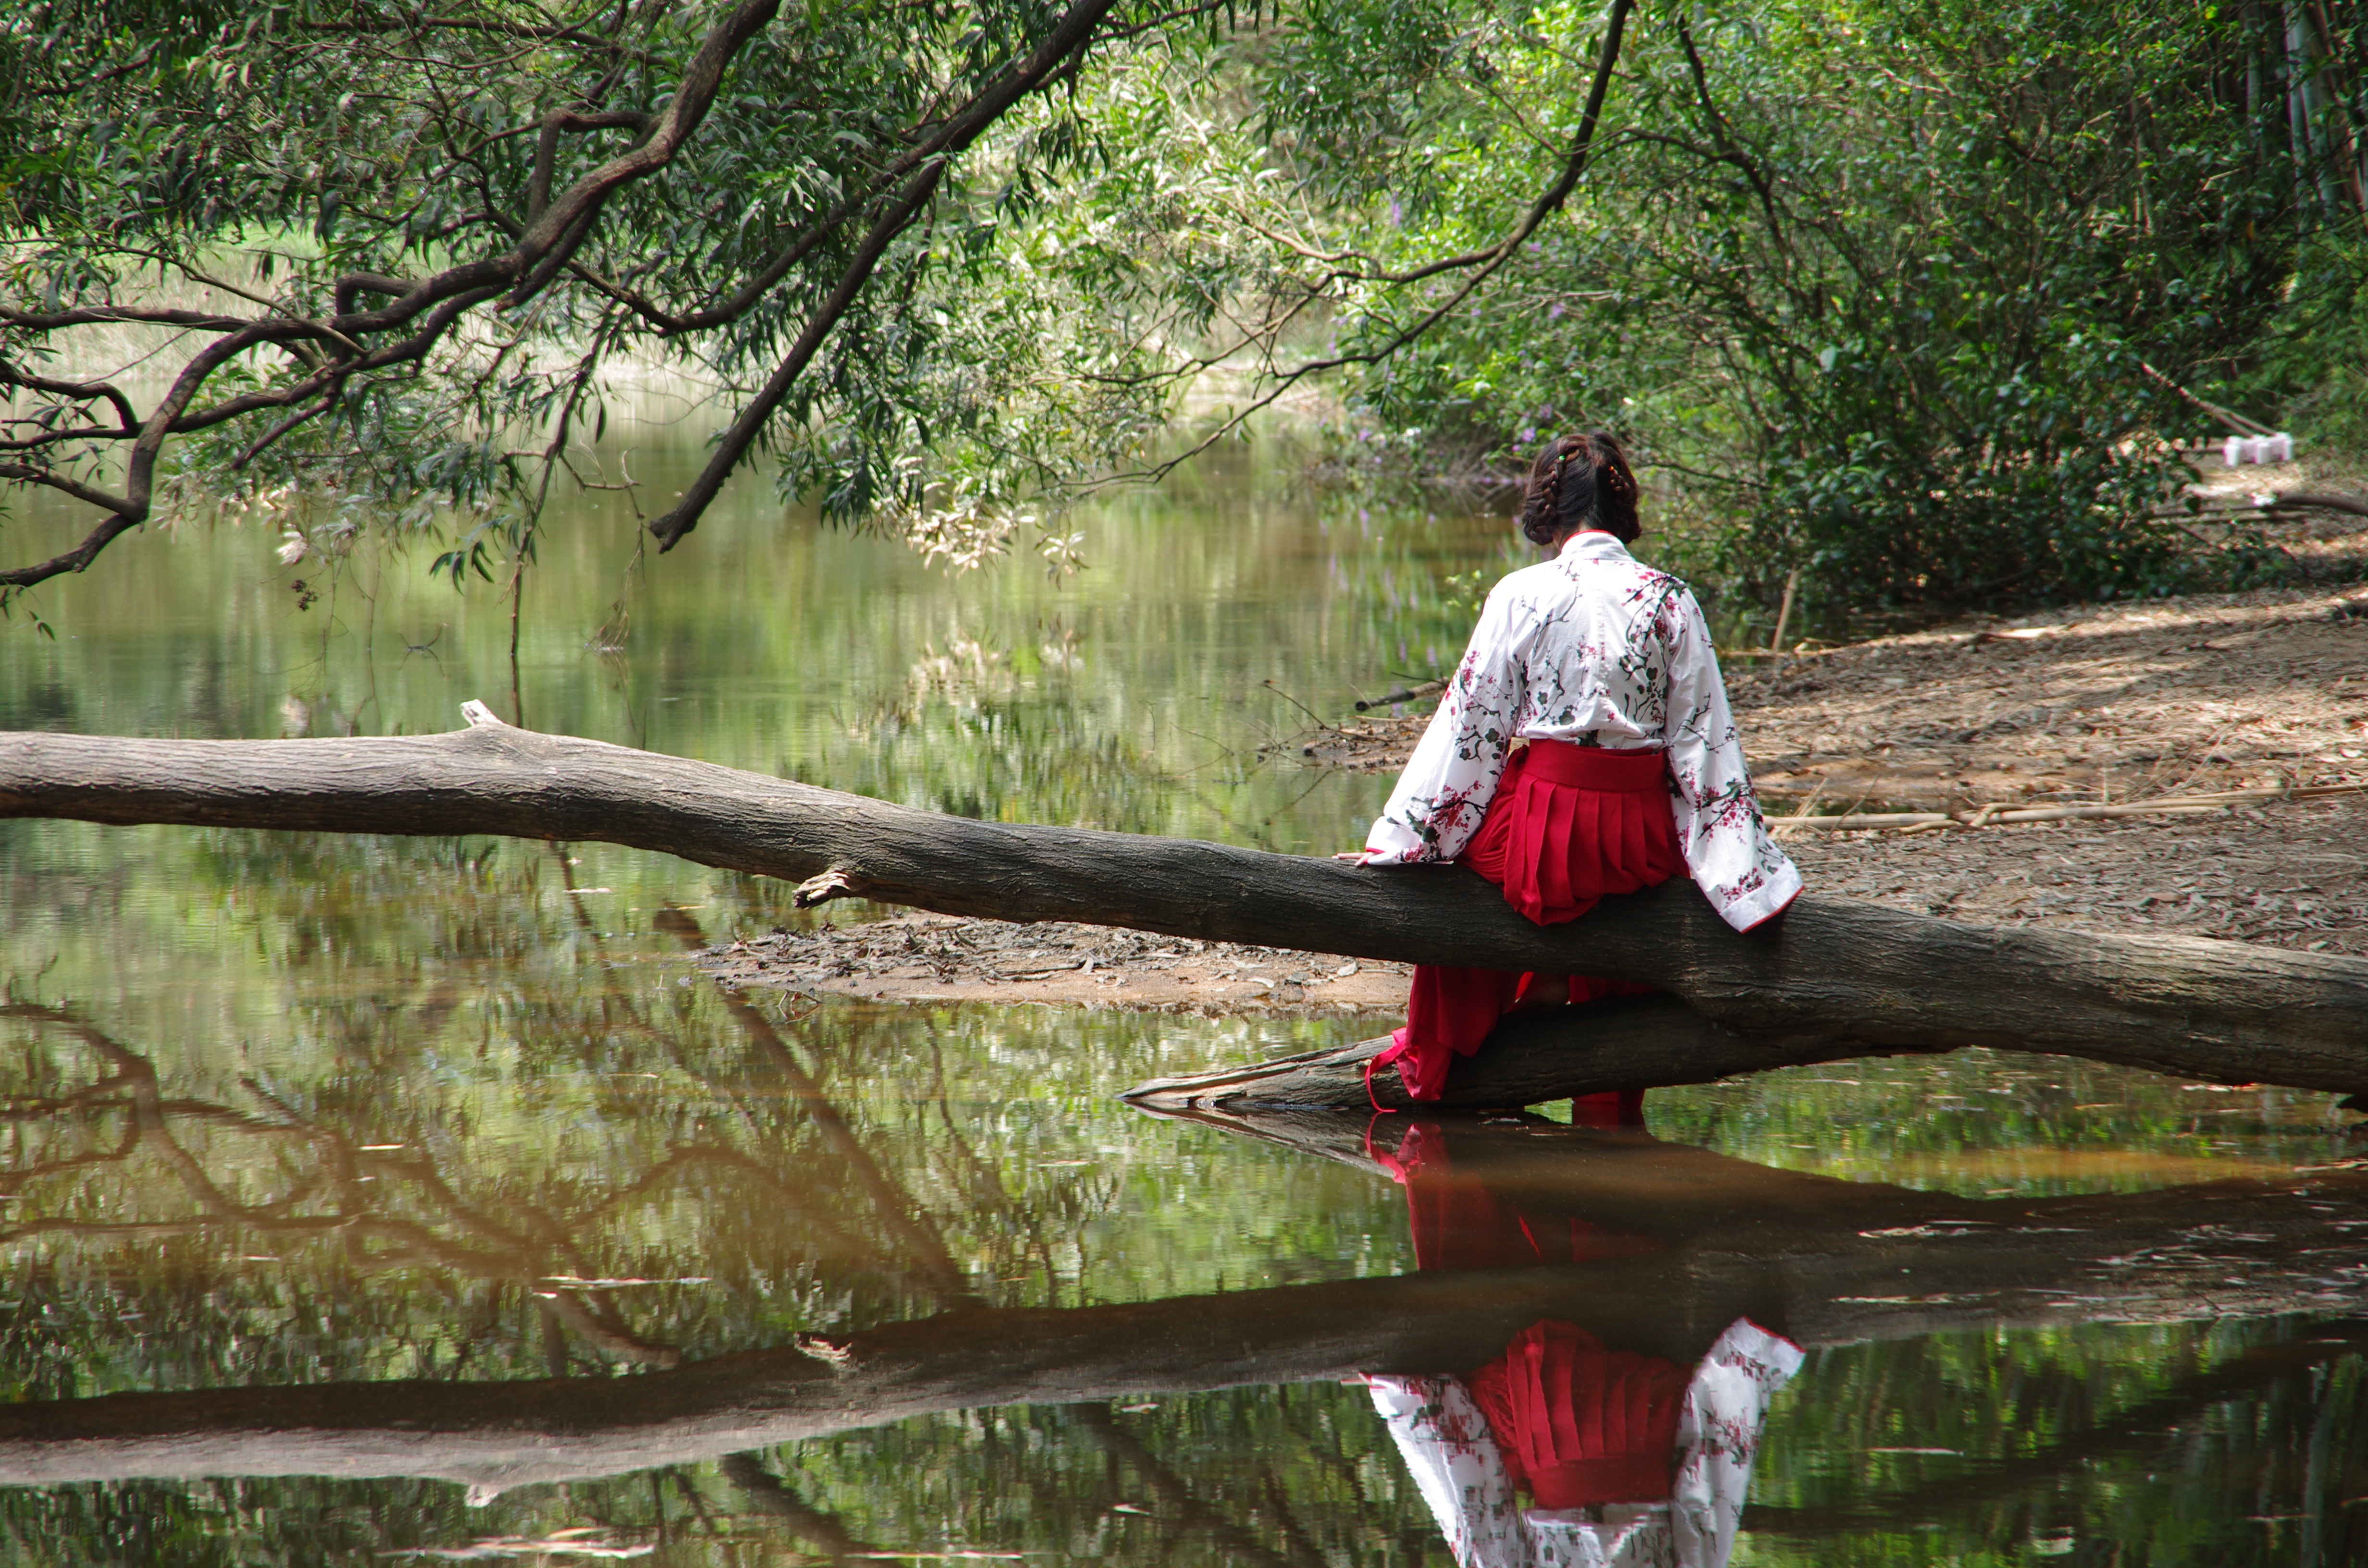
tree, forest, woman, flower, lake, trunk, pond, spring, reflection, jungle, asia, clothing, figure, china, traditional, red dress, the water's edge, iraqis